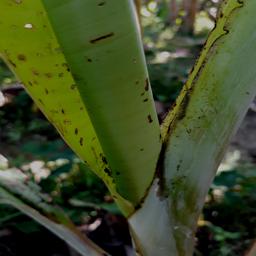
Label: BANANA APHIDS